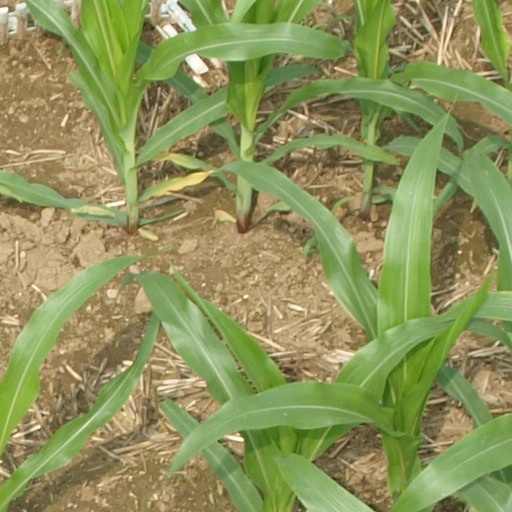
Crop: maize; corn